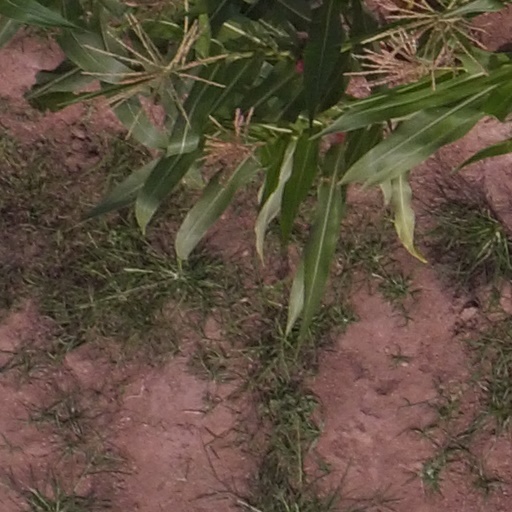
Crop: maize; corn